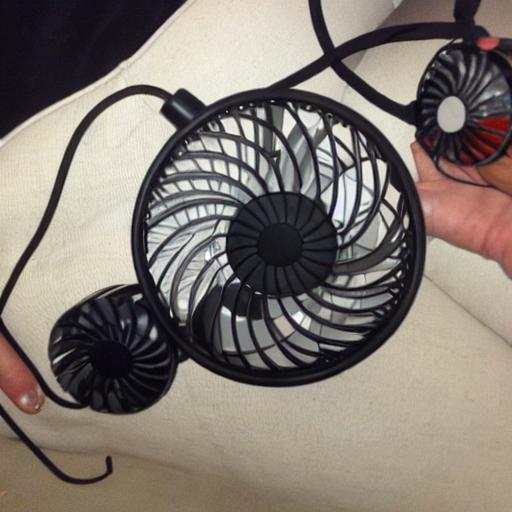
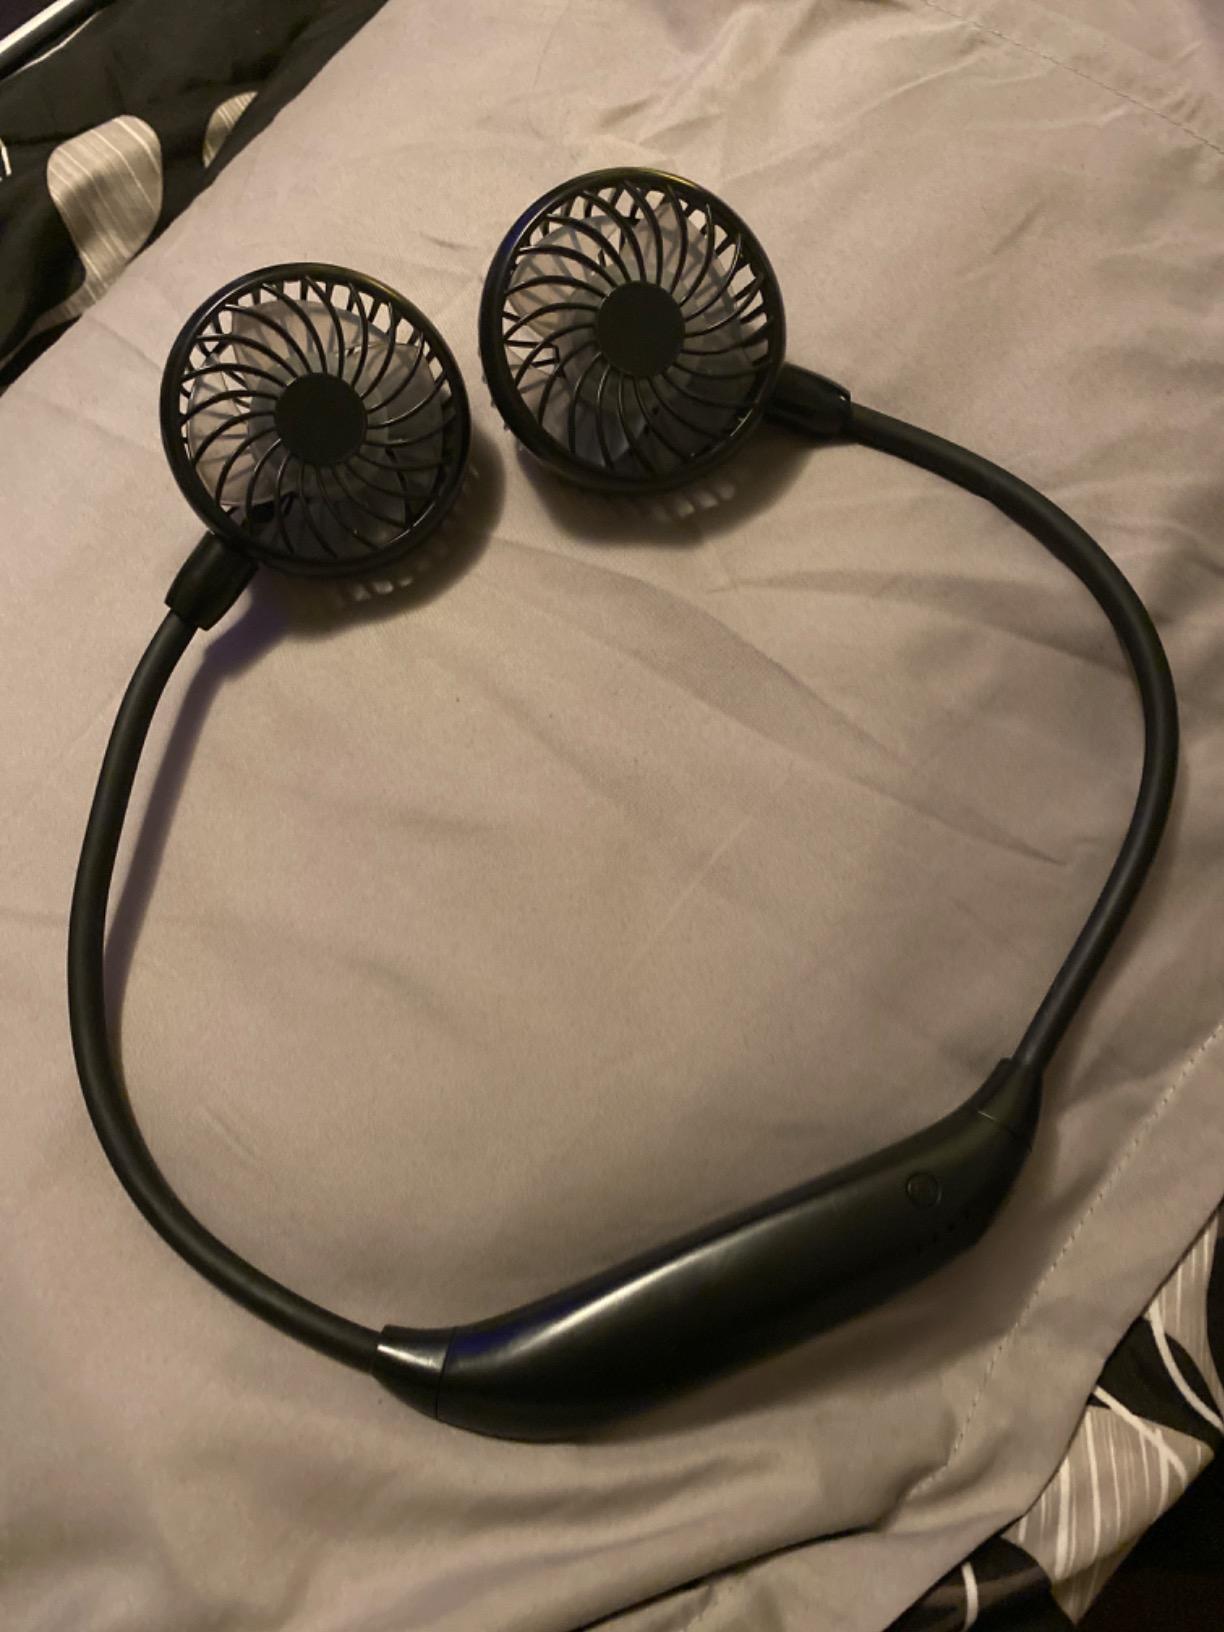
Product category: fan
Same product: no